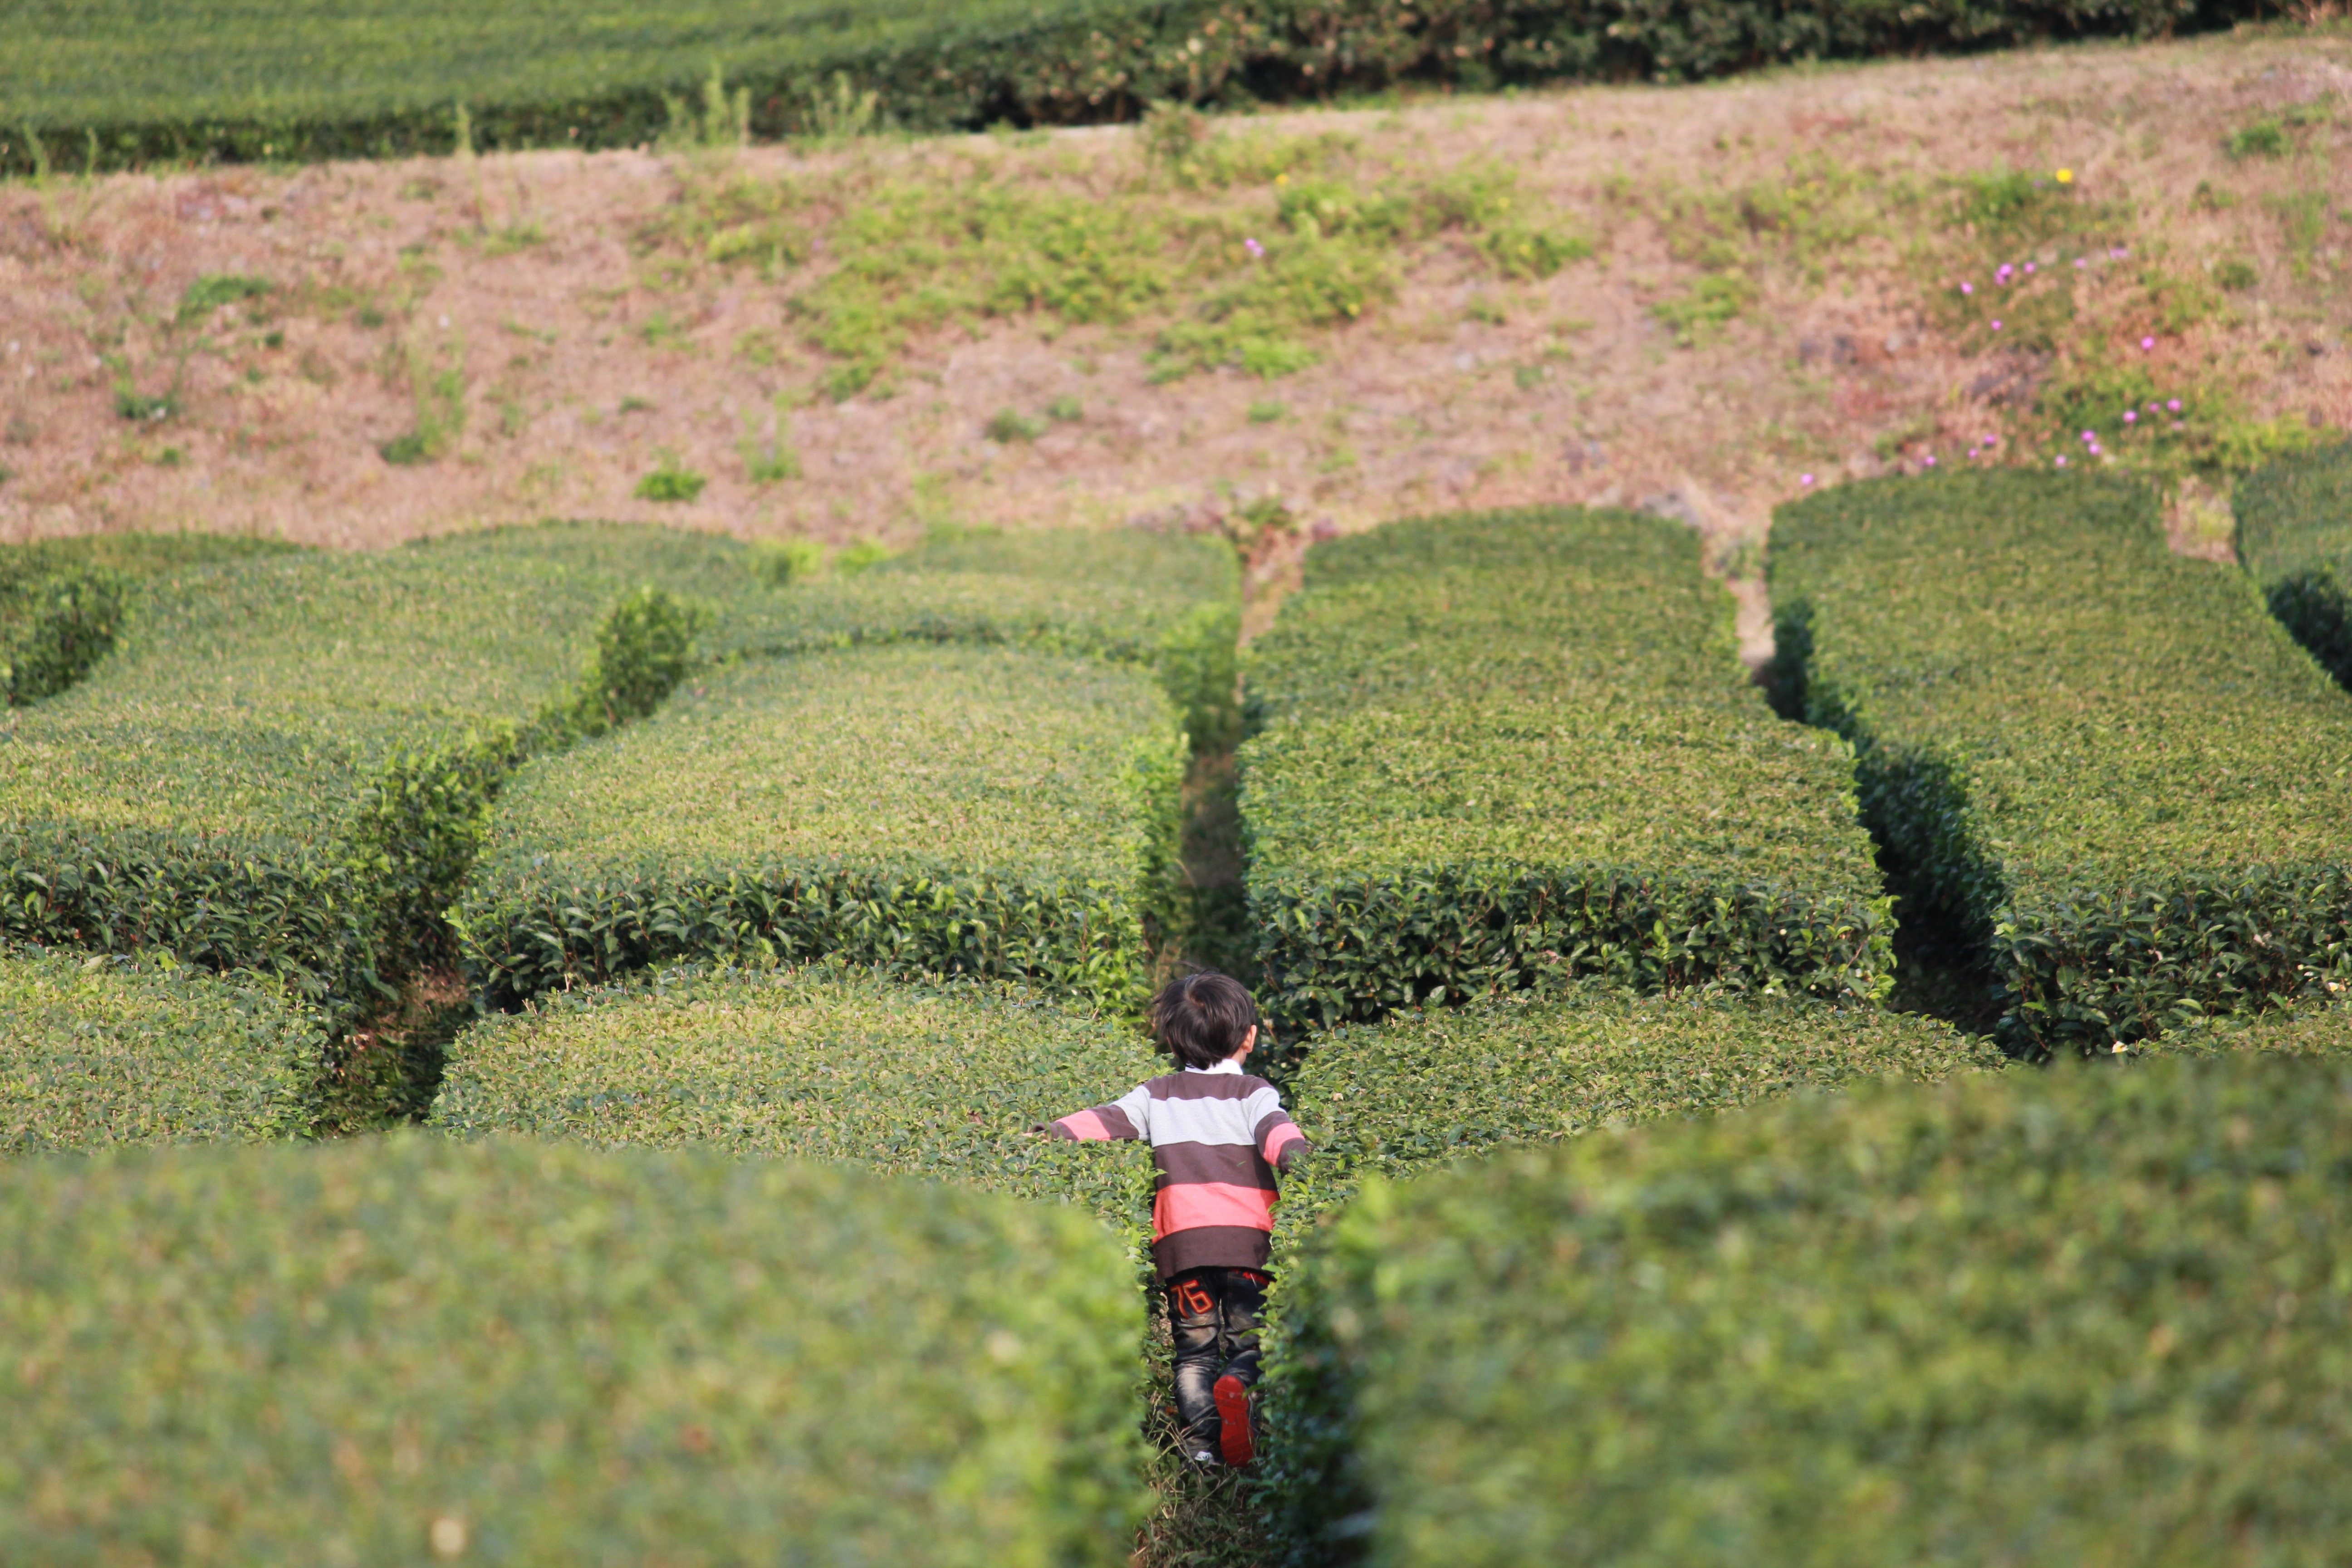
nature, grass, plant, vineyard, field, farm, lawn, flower, produce, crop, soil, agriculture, shrub, plantation, hedge, rural area, paddy field, jeju, tea plantation, green tea plantation, land plant